Henry Jerome de Salis

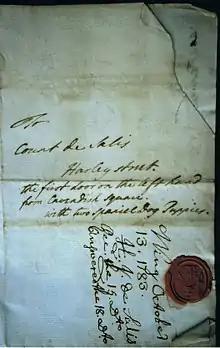

His only child, a daughter Henrietta, was born in June 1779, and died 31 March 1785, in Dover Street, Westminster. Having died on the same day as her paternal grandmother she was buried simultaneously with her in the family vault at Harlington-under-Heathrow, Middlesex, a church that is both close to Heathrow airport and clearly visible from the M4.